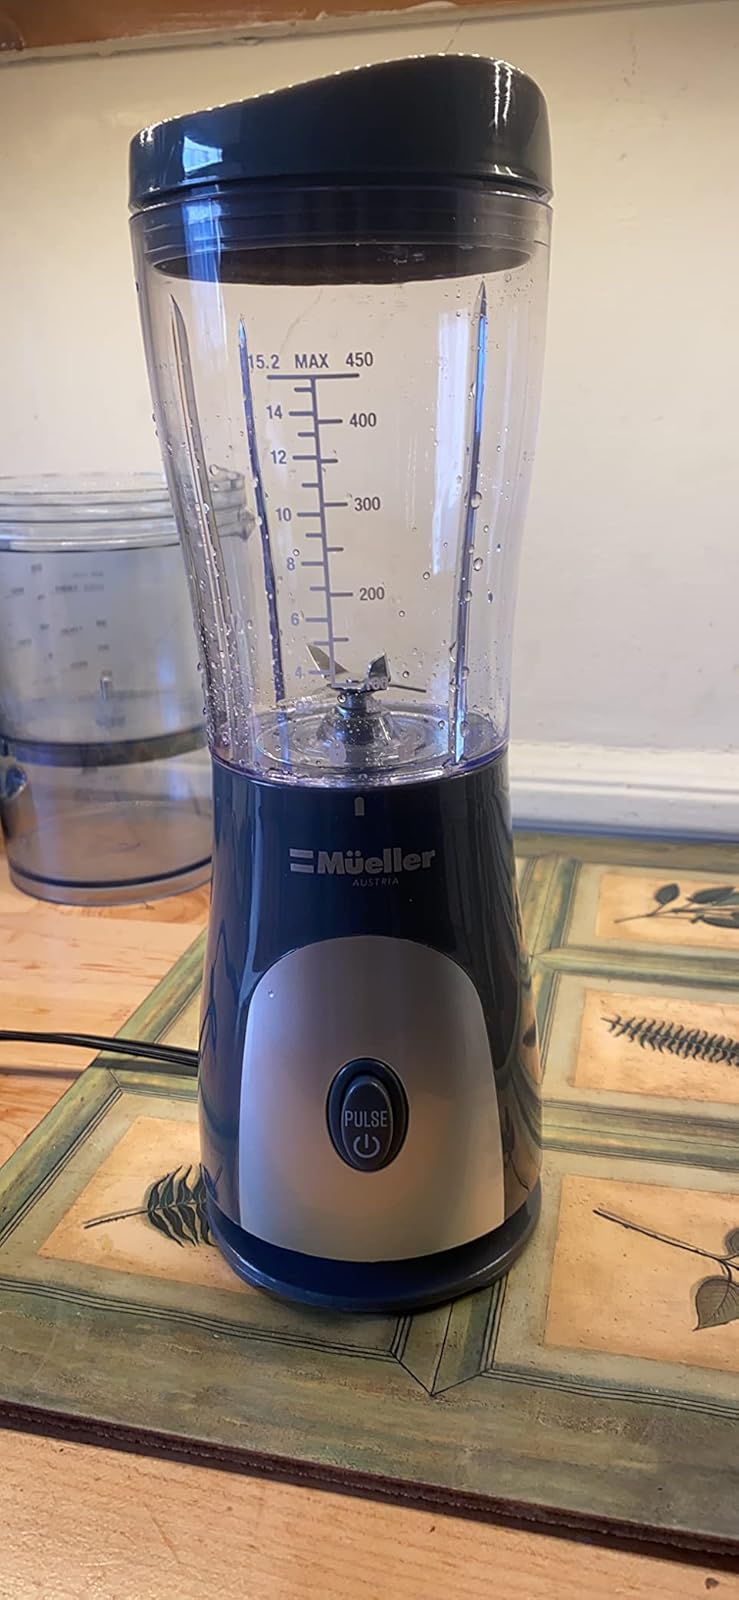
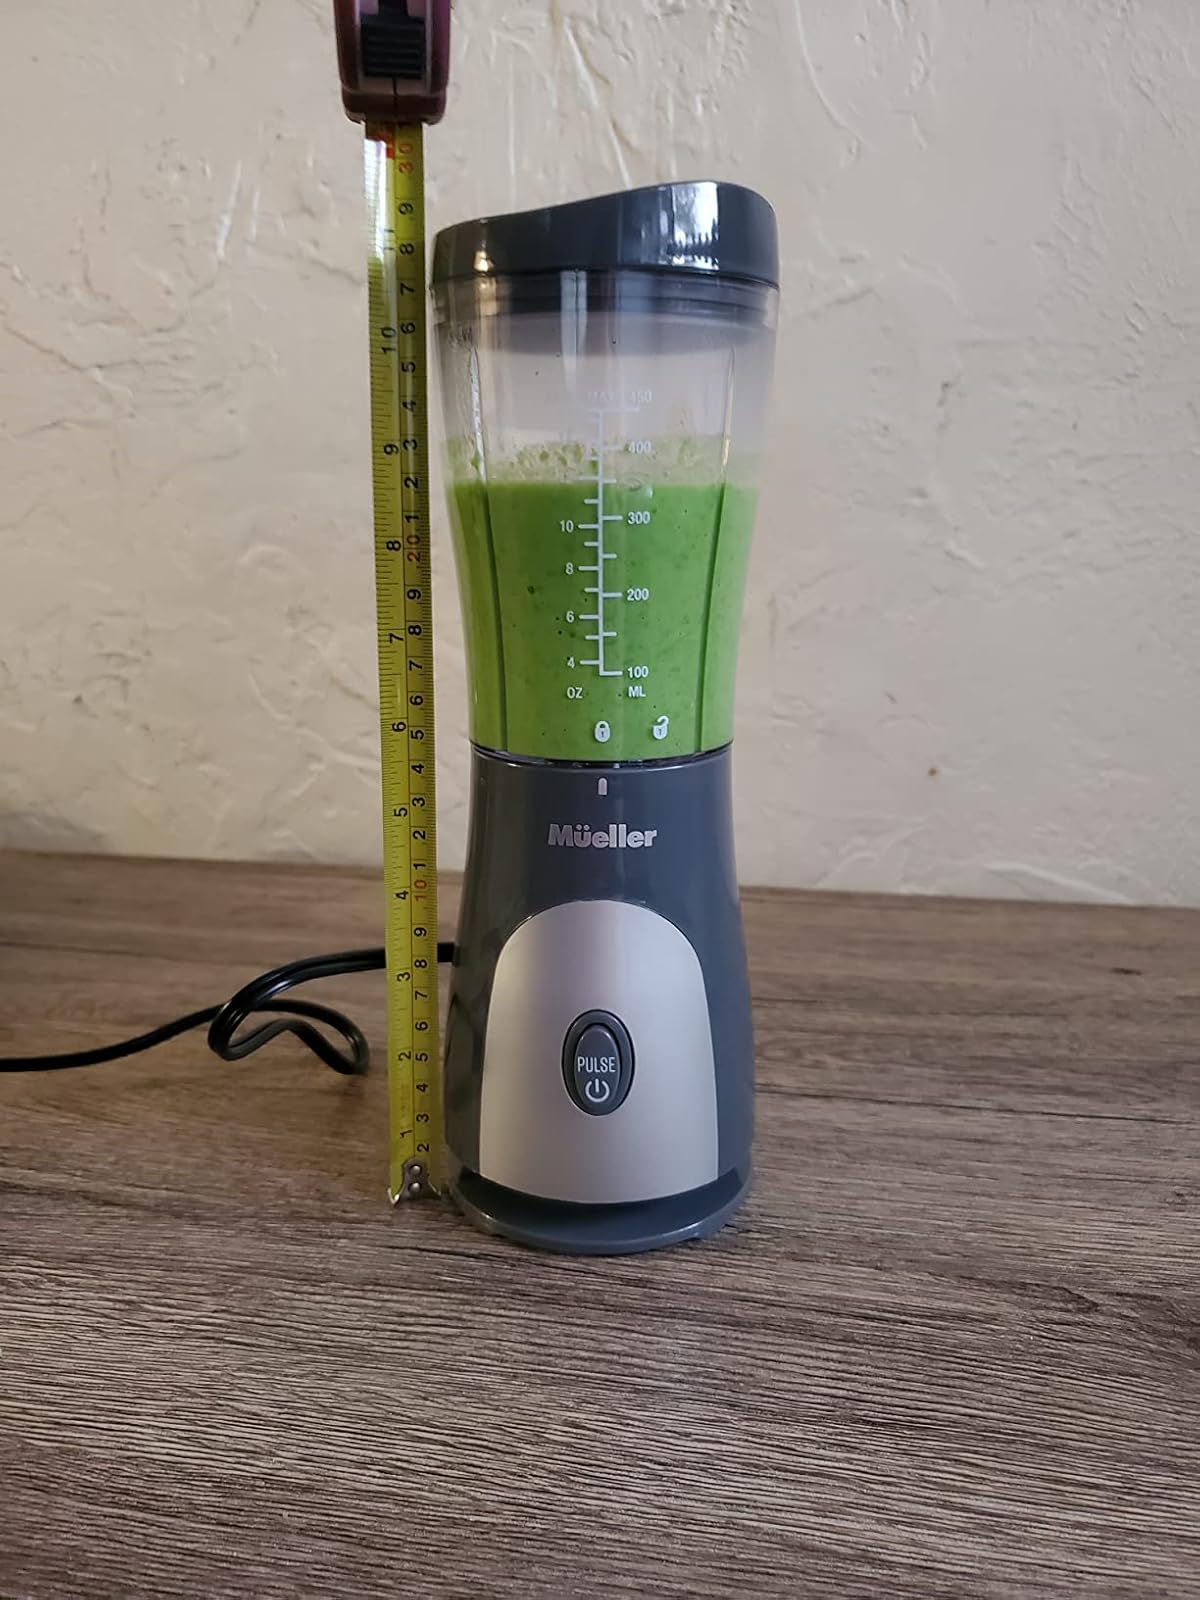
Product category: items_blender
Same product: yes